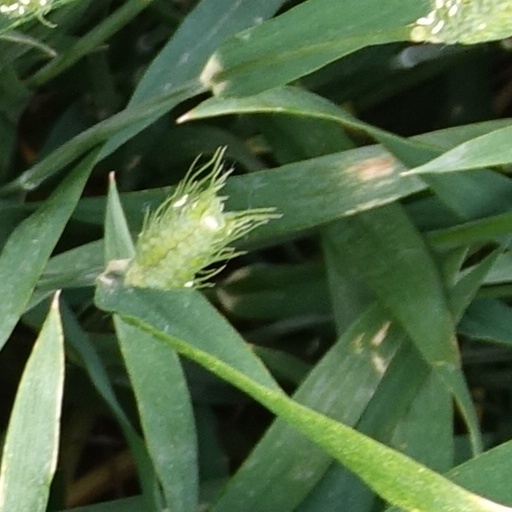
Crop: wheat